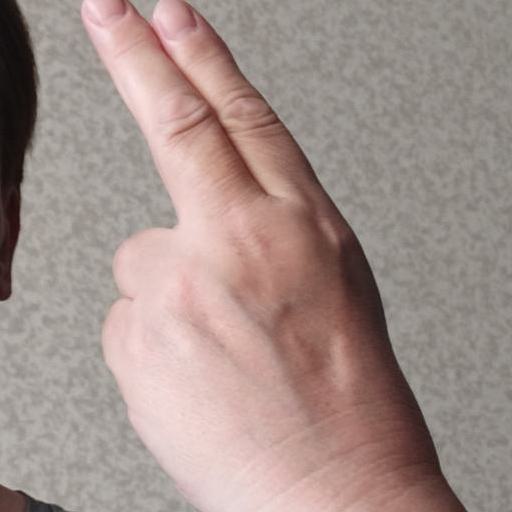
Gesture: two_up_inverted